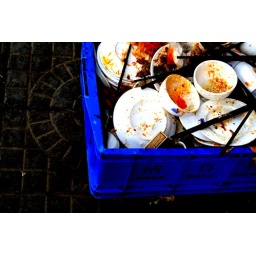
A box of dirty dishes sits in the street, waiting for attention.